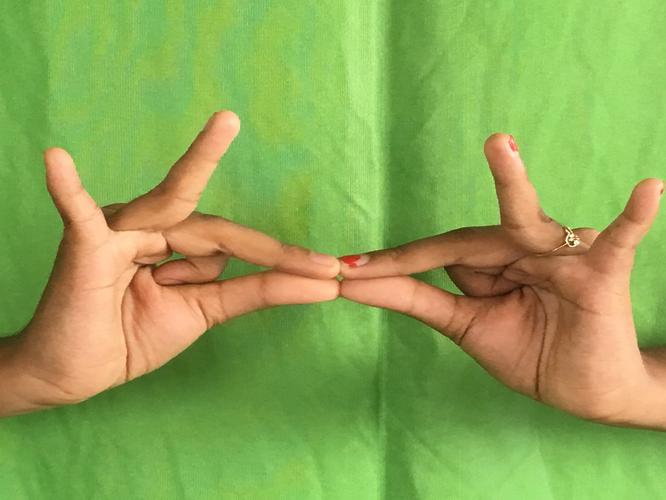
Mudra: Sakata
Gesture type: double_hand